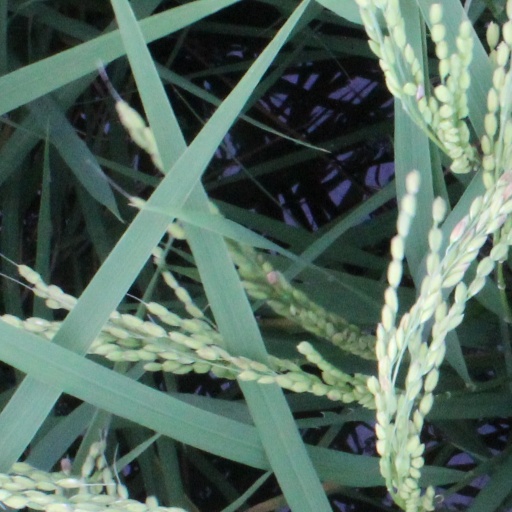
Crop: rice